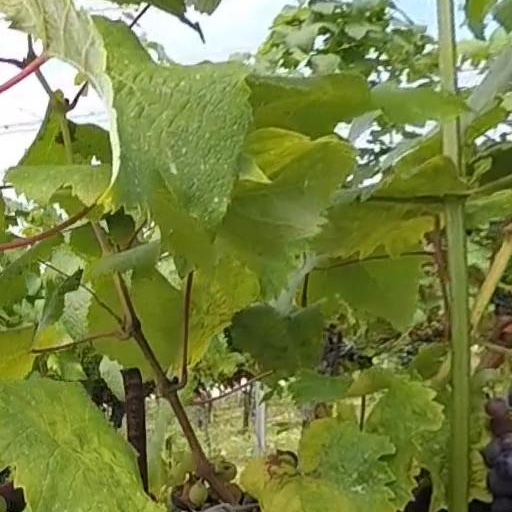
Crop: grape